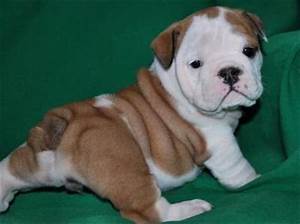
Label: dog